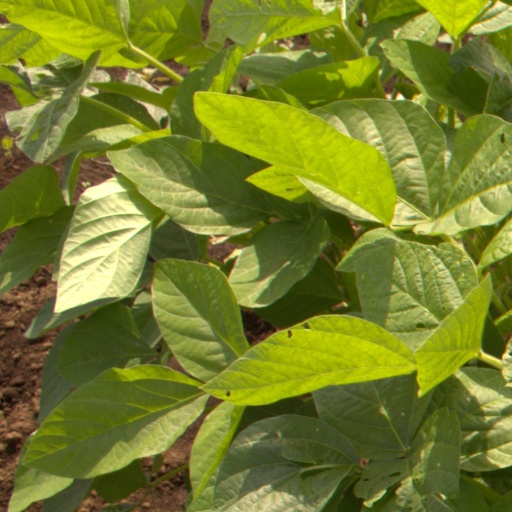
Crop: soybean